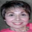
Label: woman